Leinbachs, Pennsylvania

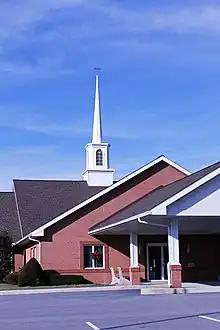
The Lutheran Church of Leinbachs

Leinbachs is an unincorporated community that is located in southern Bern Township, Pennsylvania, United States, just northwest of Reading and the Reading Regional Airport. It is also located near Blue Marsh Lake.